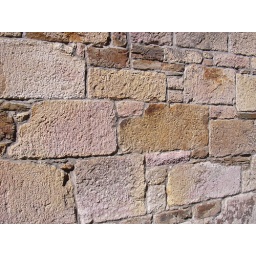
Various coloured stones used in construction, including pink